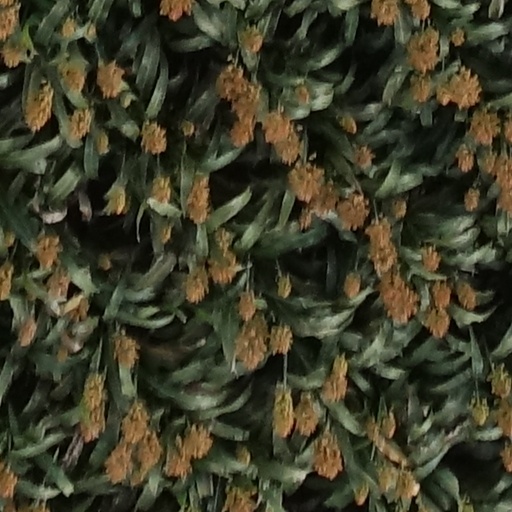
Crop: sorghum